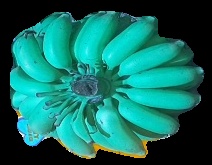
Variety: elakki-bale
Grade: grade2